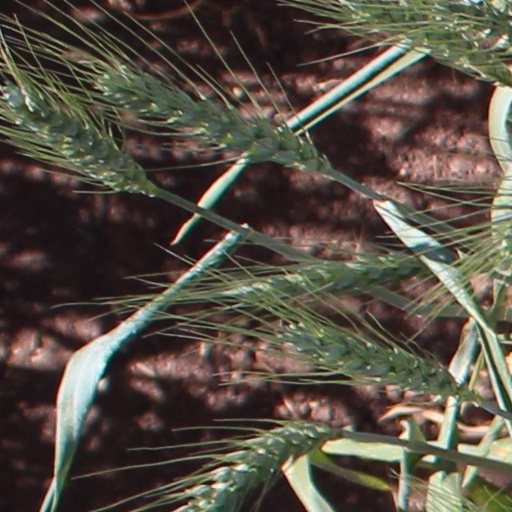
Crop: wheat